Boeing B-52 Stratofortress

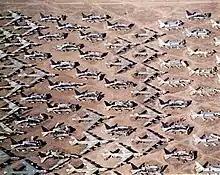
Retired B-52s are stored at the 309th AMARG (formerly AMARC), a desert storage facility often called the "Boneyard" at Davis–Monthan Air Force Base near Tucson, Arizona.

With the escalating situation in Southeast Asia, 28 B-52Fs were fitted with external racks for 24 of the bombs under project "South Bay" in June 1964; an additional 46 aircraft received similar modifications under project "Sun Bath". In March 1965, the United States commenced Operation Rolling Thunder. The first combat mission, Operation Arc Light, was flown by B-52Fs on 18 June 1965, when 30 bombers of the 9th and 441st Bombardment Squadrons struck a communist stronghold near the Bến Cát District in South Vietnam. The first wave of bombers arrived too early at a designated rendezvous point, and while maneuvering to maintain station, two B-52s collided, which resulted in the loss of both bombers and eight crewmen. The remaining bombers, minus one more that turned back due to mechanical problems, continued towards the target. Twenty-seven Stratofortresses bombed a target box from between , with a little more than 50% of the bombs falling within the target zone. The force returned to Andersen Air Force Base except for one bomber with electrical problems that recovered to Clark Air Base, the mission having lasted 13 hours. Post-strike assessment by teams of South Vietnamese troops with American advisors found evidence that the Viet Cong had departed from the area before the raid, and it was suspected that infiltration of the south's forces may have tipped off the north because of the South Vietnamese Army troops involved in the post-strike inspection.